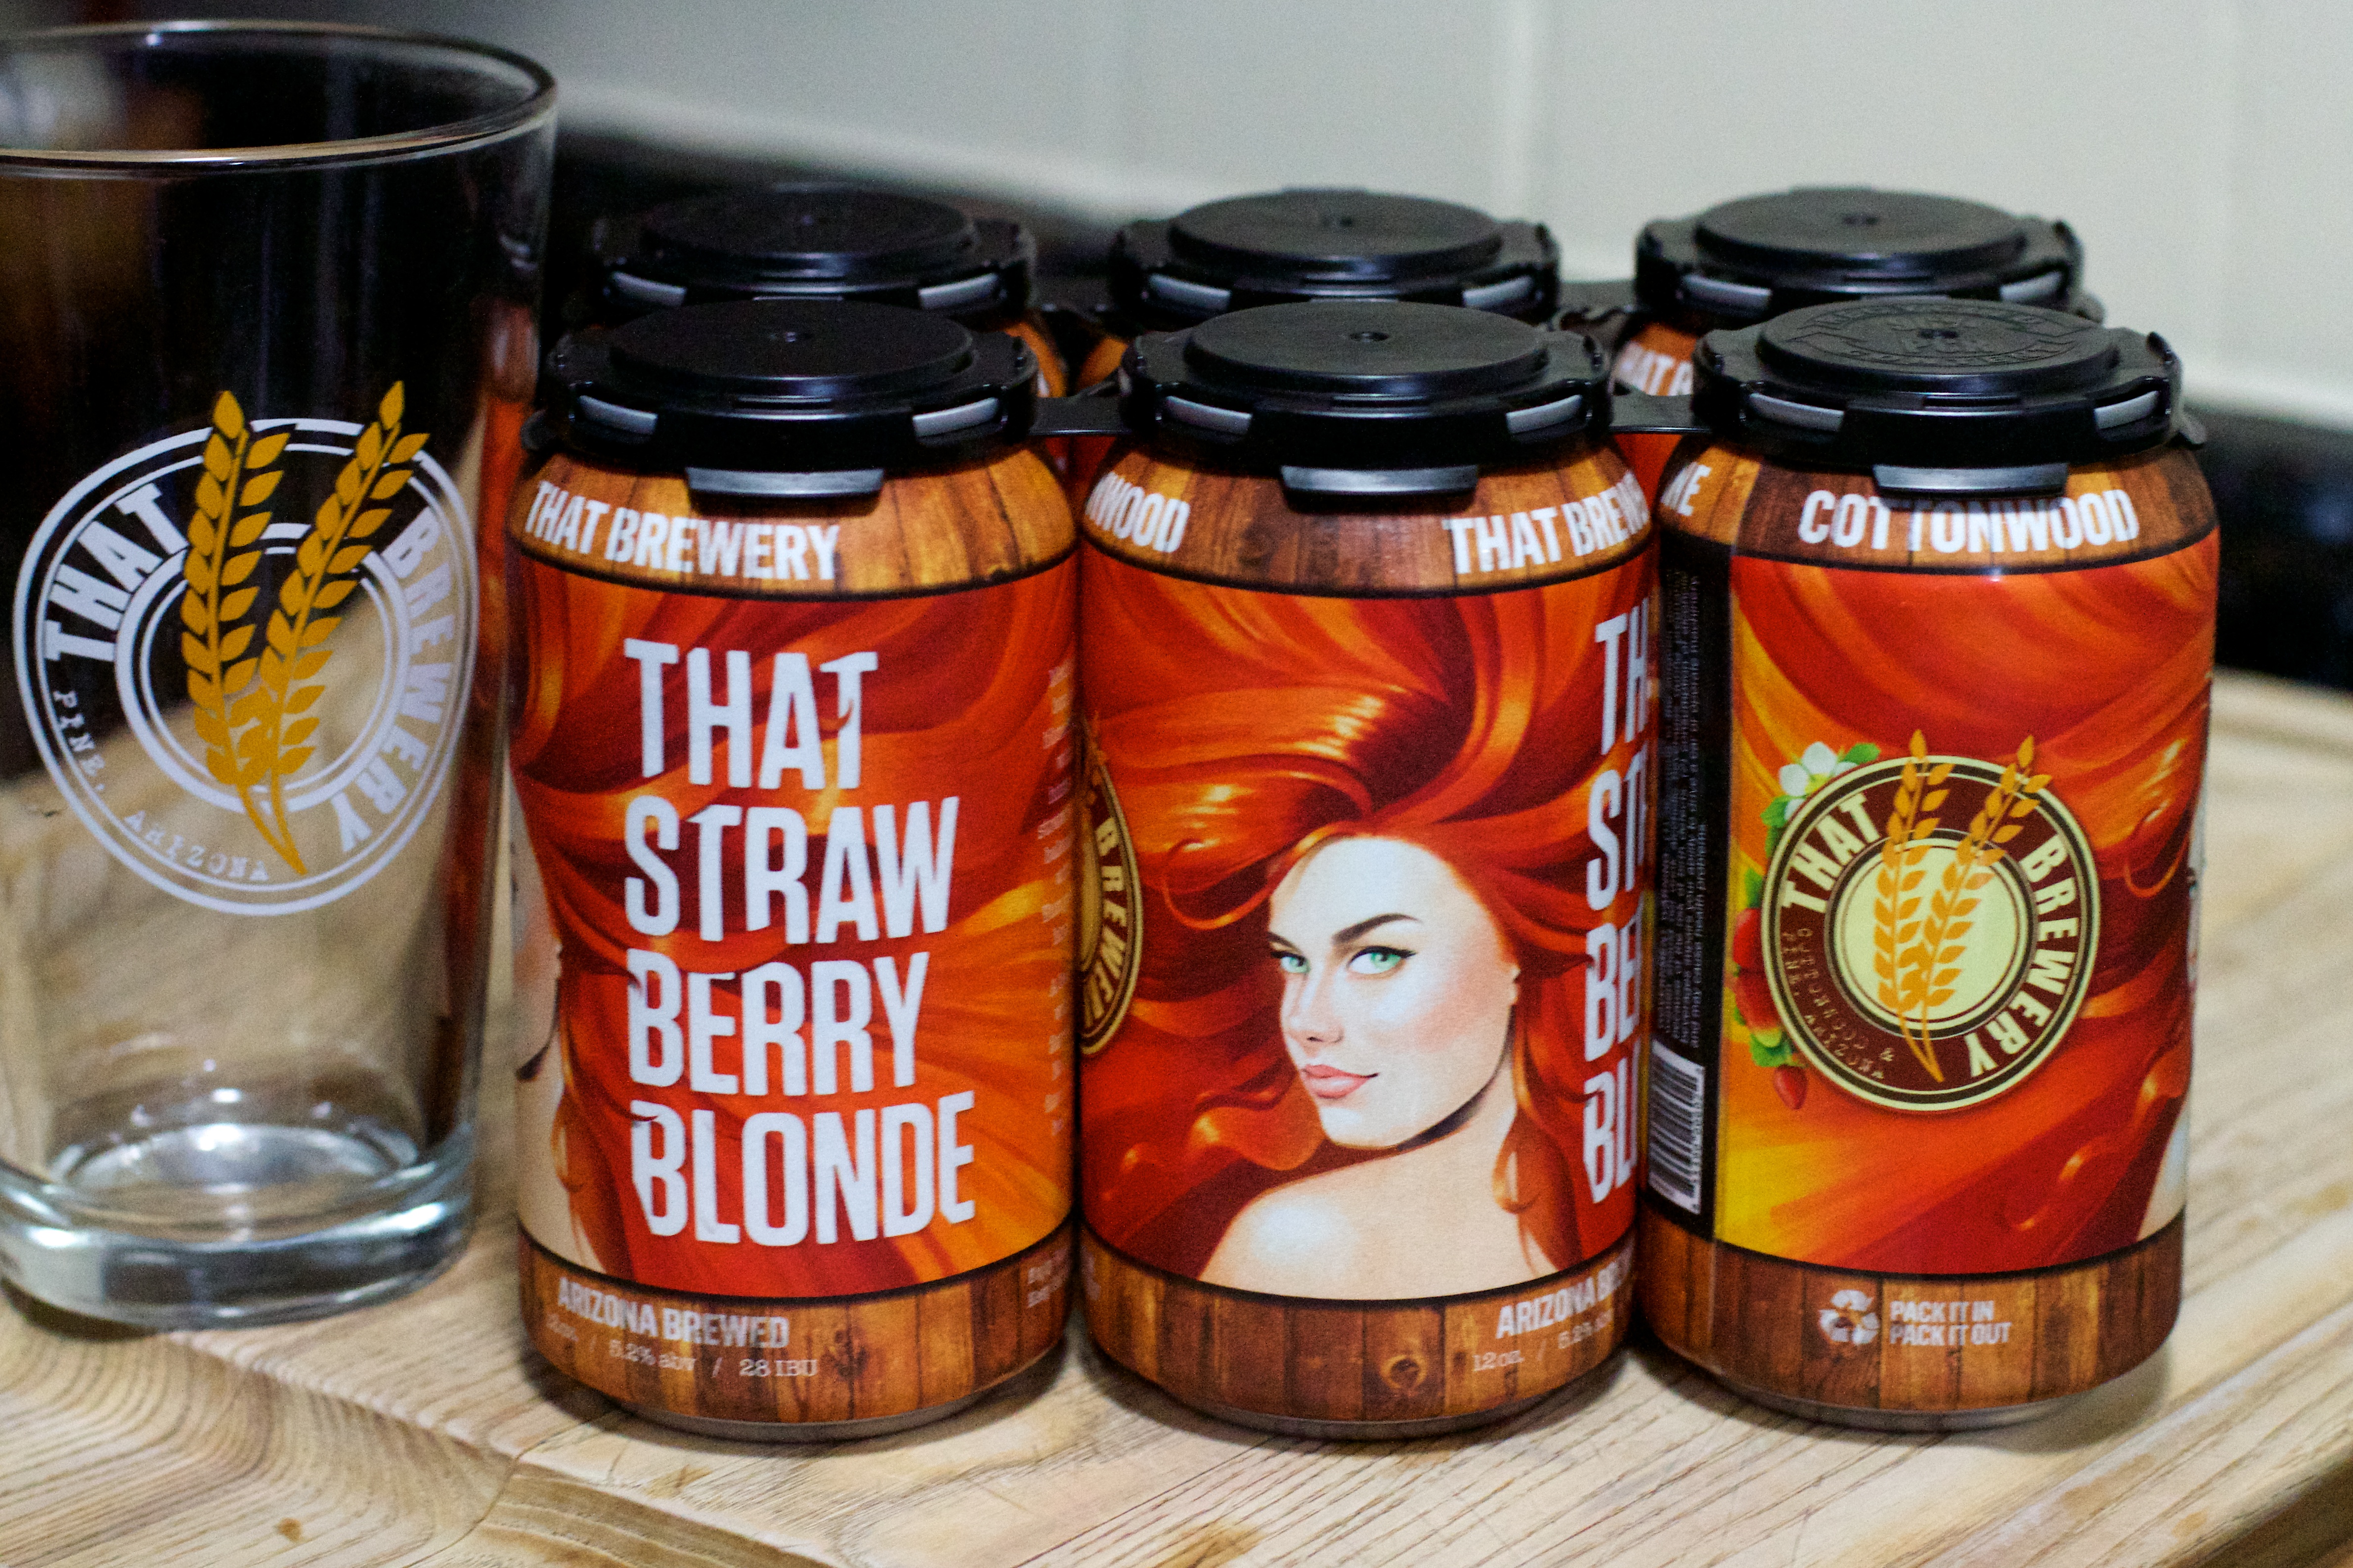
food, produce, drink, beer, sawthatbeer, canning, drinkware